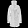
Label: Coat